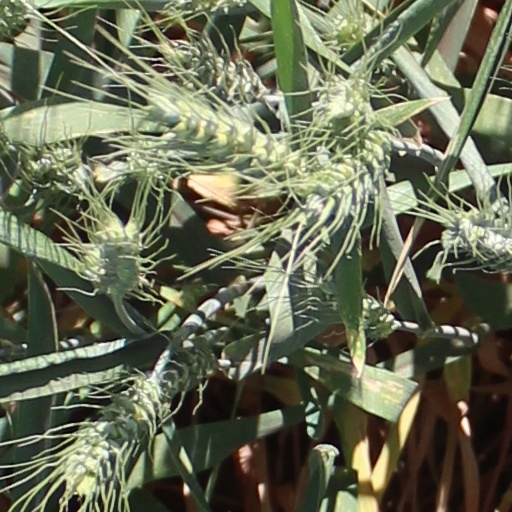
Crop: wheat